Anna Kalinskaya

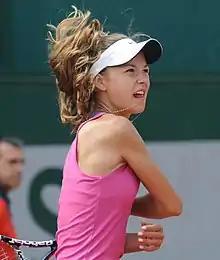
Kalinskaya as a junior at the 2014 French Open.

Kalinskaya's highest combined junior ranking was No. 3. She won a total of sixteen titles, eight in singles events and eight in doubles. Her most significant title was in doubles at the 2016 Australian Open. In addition, she reached the finals of both the 2015 French Open in singles and the 2015 US Open in doubles.